Question: Please indicate a possible affordance area of the surfboard that can be used for carrying
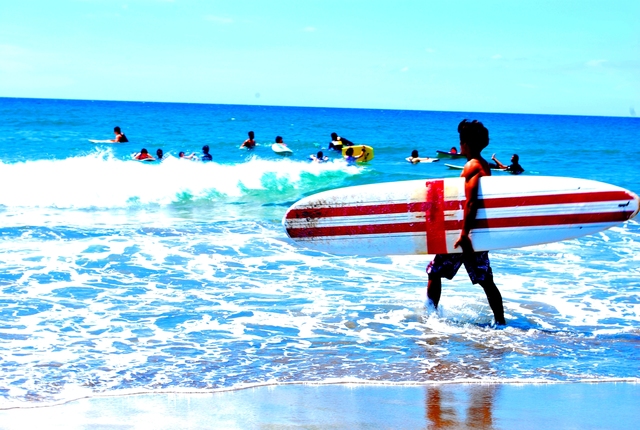
Answer: [284.5, 175, 635.5, 254]